St. Vitus church (Gärtringen)

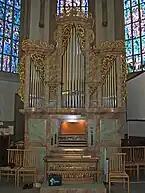
Organ from 1989 with casing from 1762

In 1699, St. Vitus church received its first organ. It was made by the Herrenberg organ maker Eberhard Vischer and had six organ stop. In 1760 Johann Sigmund Haußdörffer was commissioned to add five stops to the instrument. It is not known whether and to what extent he changed or replaced the previous stops. Like its predecessor, the new organ stood in the choir loft of the time. The single-manual instrument did not yet have a pedal; it corresponded to the late Baroque sound ideal and had a solid sound foundation with one 16′- and four 8′- organ stops.